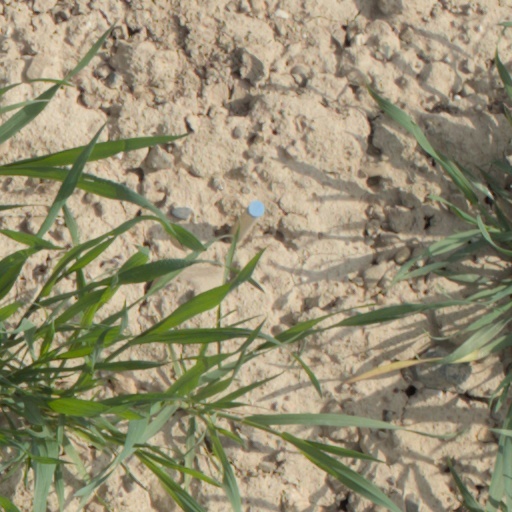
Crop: wheat